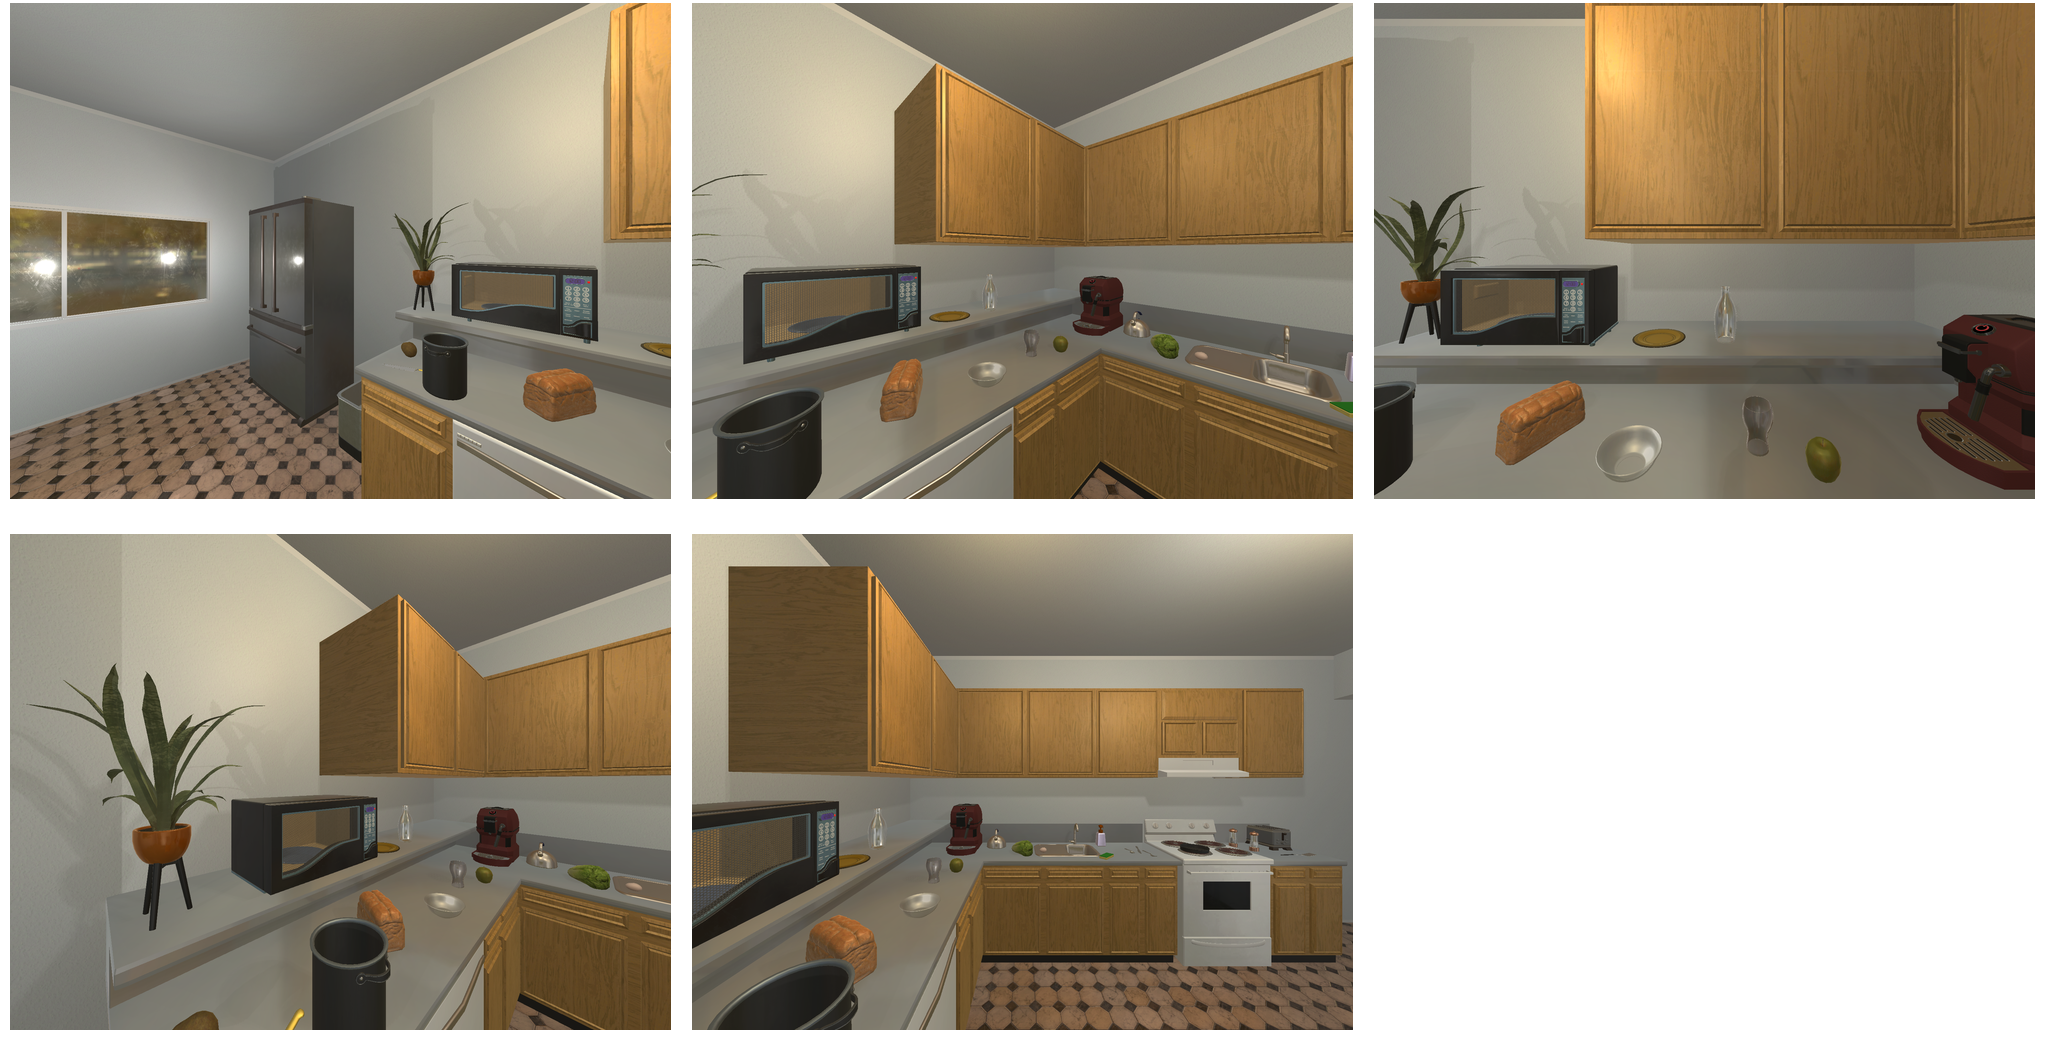Task instruction: Set the microwave oven heating time.
Answer: {"task_instruction": "Set the microwave oven heating time.", "nodes": ["button", "microwave oven"], "edges": [{"functional_relationship": "adjust", "object1": "button", "object2": "microwave oven", "spatial_relations": ["right_of", "close"], "is_touching": true}], "action_type": "press", "function_type": "device_control"}